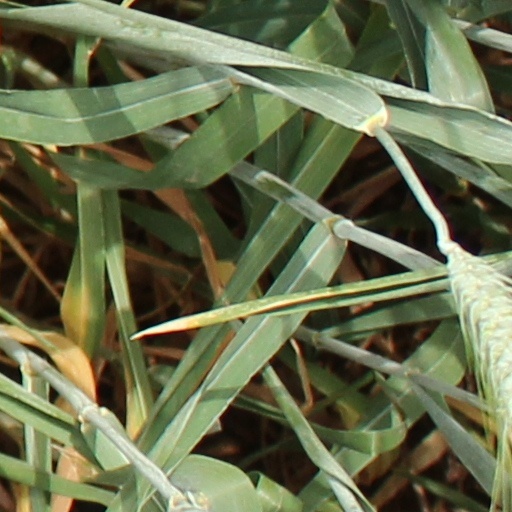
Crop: wheat